Sport of athletics

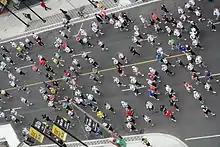
A typical road running course on the inner-city roads of Toronto

There is no standardised form of cross country course and each venue is significantly defined by the environment it contains – some may be relatively flat and featureless, while others may be more challenging with natural obstacles, tight turns, and undulating ground. While a small number of purpose-built courses exist, the vast majority of cross country running courses are created by cordoning a specific area within any open natural land, typically a park, woodland or greenspace near a settlement.